Alonso de León

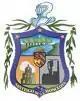
Alonso de León

De León trained in Spain for a naval career and joined the Spanish navy in 1657. By 1660 he had returned to Nuevo León. He was frequently appointed to lead exploratory parties, and he became an entrepreneur, most notably in salt mining. De León married Agustina Cantú and had six children with her.